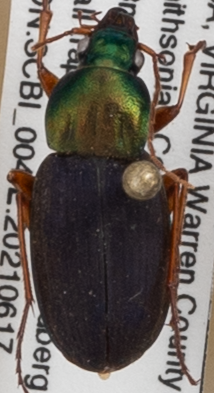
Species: Chlaenius emarginatus
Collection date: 2021-06-17
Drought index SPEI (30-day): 0.072
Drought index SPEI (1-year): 0.24
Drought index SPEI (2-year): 0.03